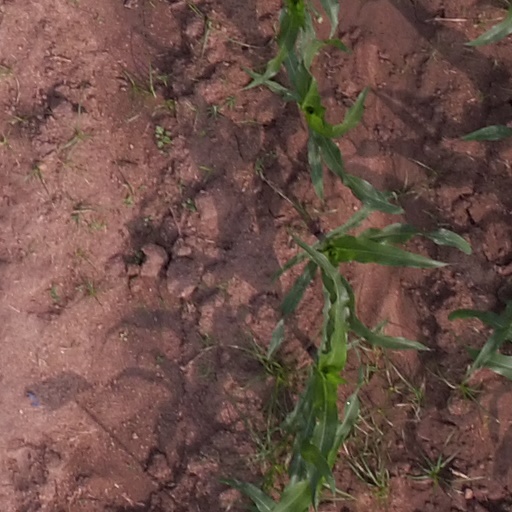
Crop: maize; corn